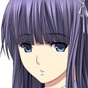
Portrait style: Anime Portrait